Upotte!!

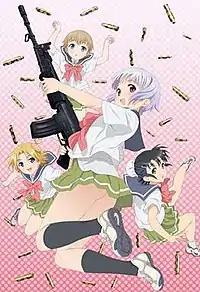
The main characters as they appear in the anime adaptation. From left to right: Ichiroku, Elle, Funco and Sig.

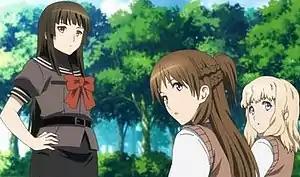
Main characters of the Battle Rifle class. From left to right: Jeethree, Fal and Ichiyon.

The original manga by Kitsune Tennouji began serialization in Kadokawa Shoten's "Young Ace" magazine from July 4, 2009, before moving over to "Shōnen Ace" from June 2011. To promote the manga, Kadokowa uploaded a short video on its YouTube account in June 2009.